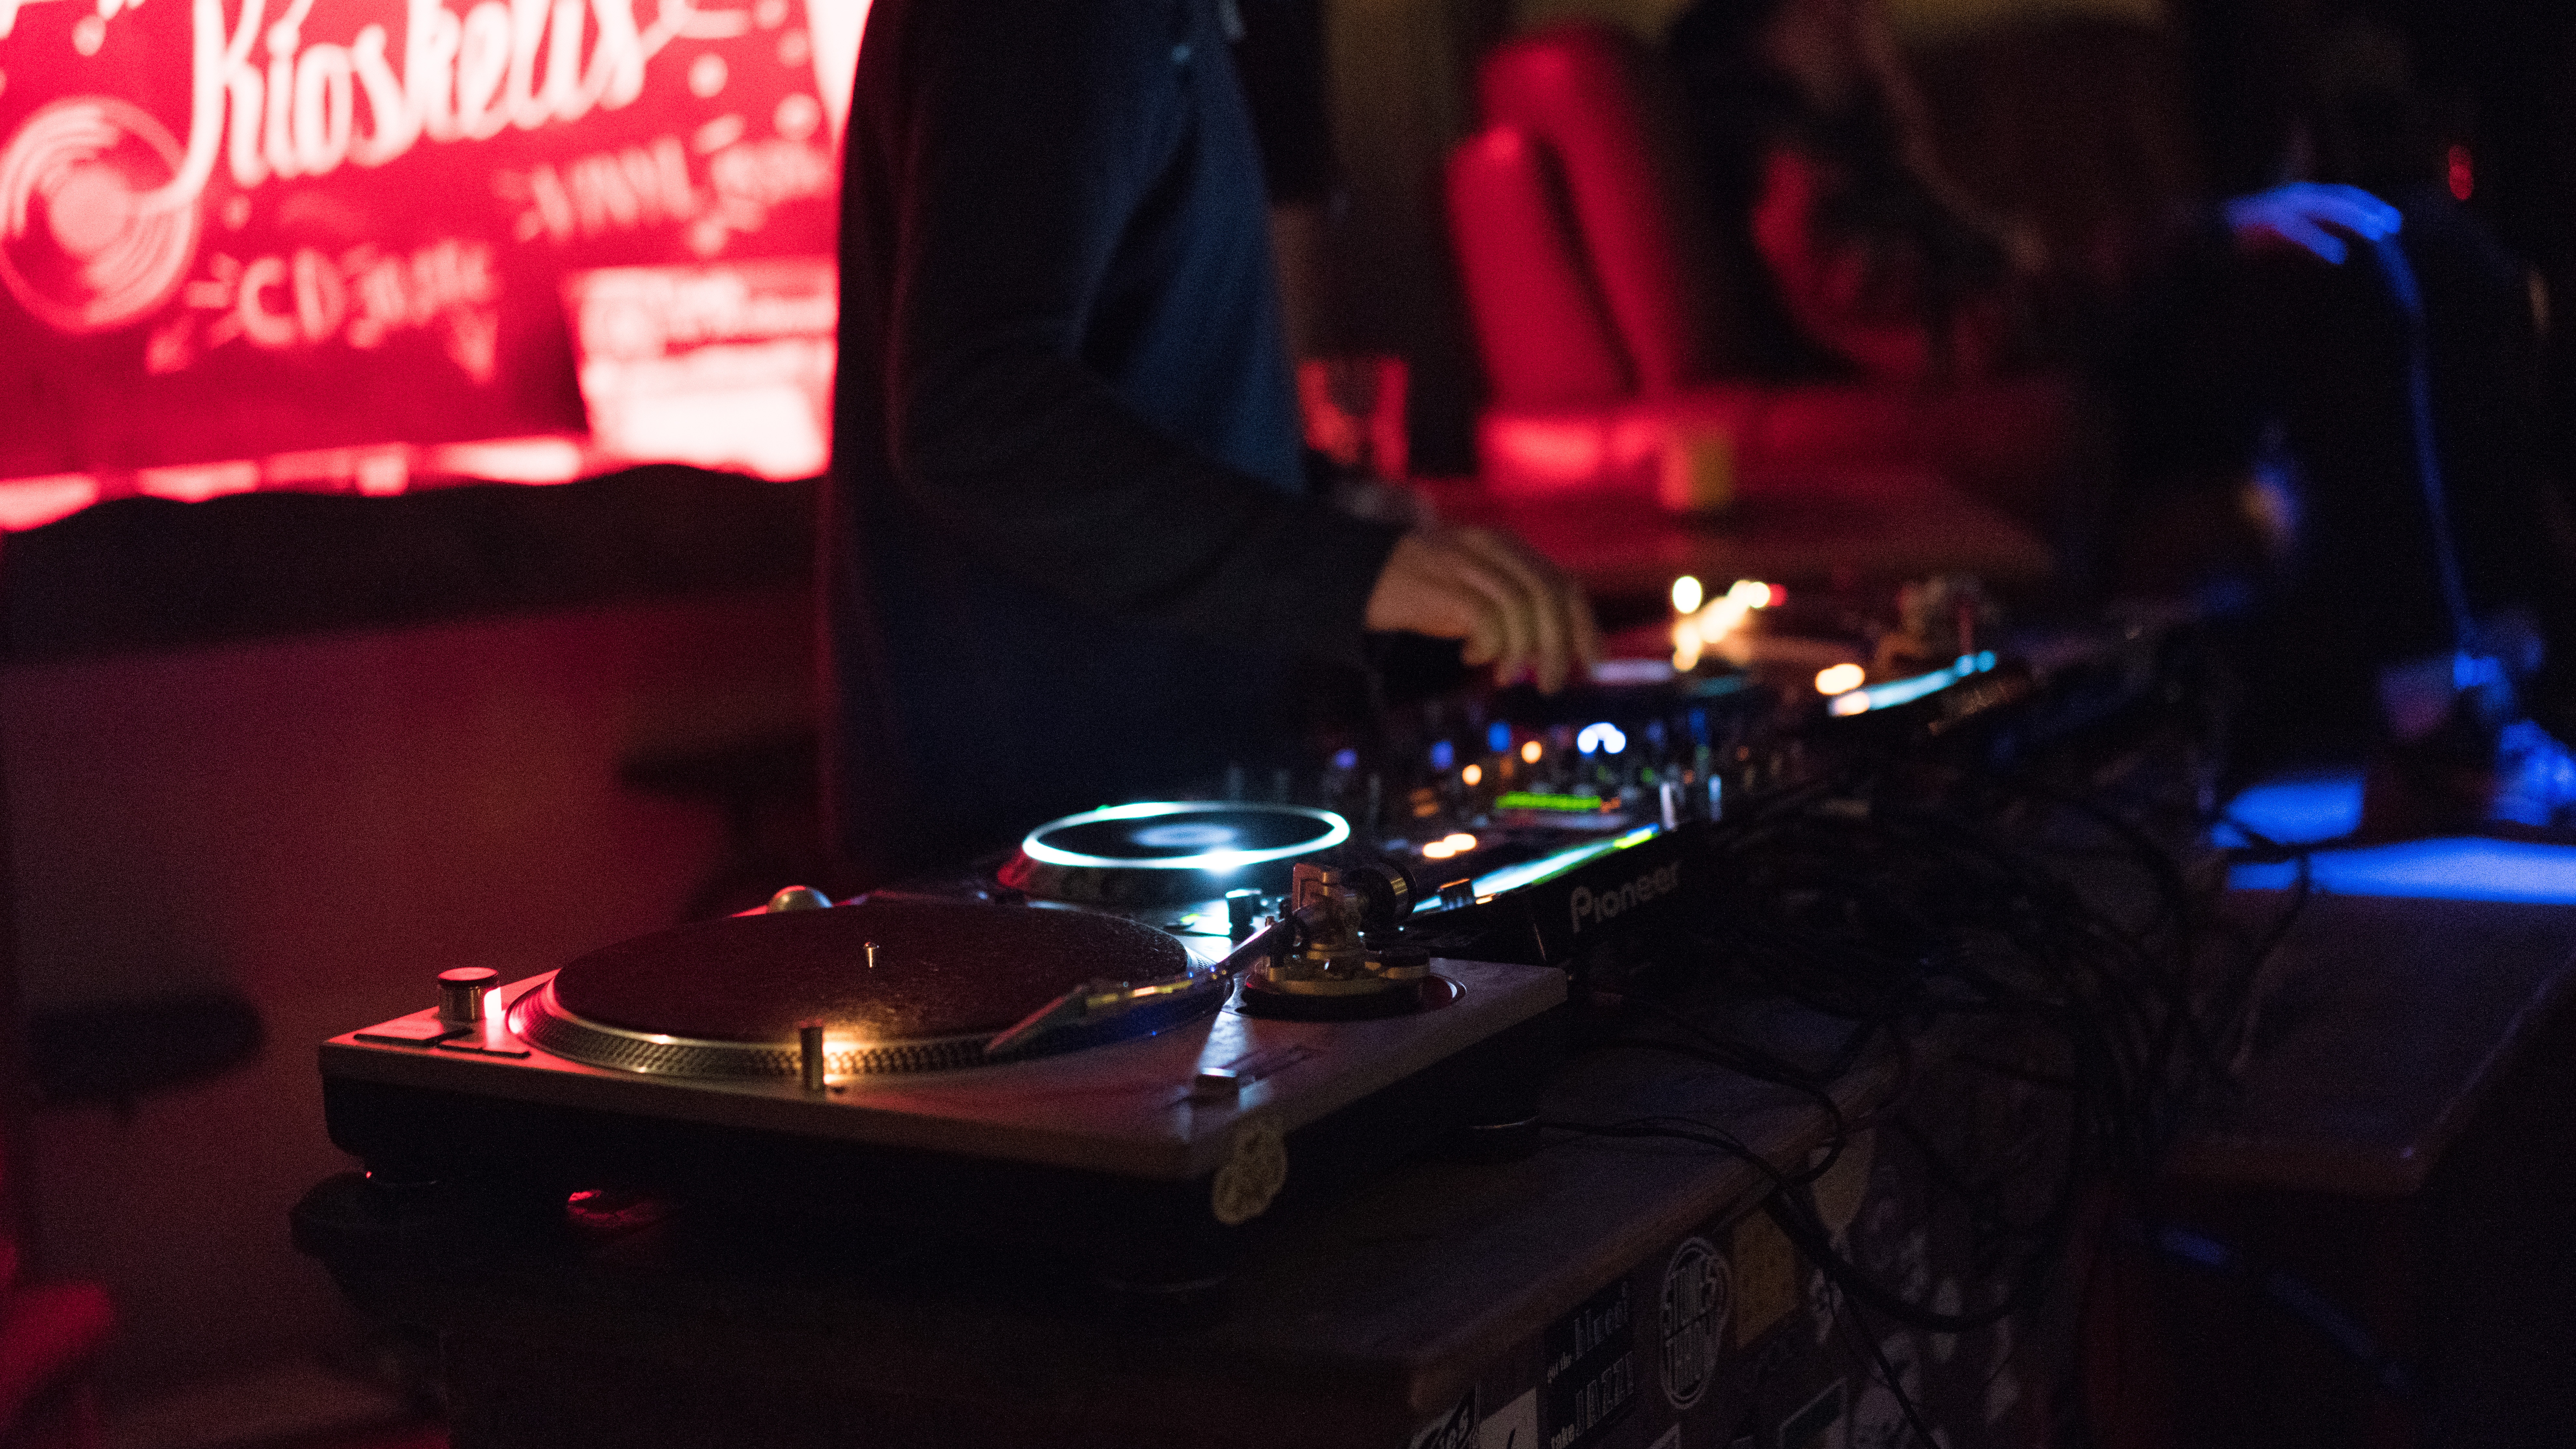
record, music, dj, turn table, stage, performance, entertainment, nightclub, disc jockey